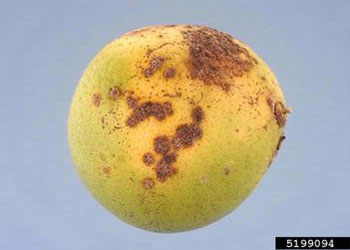
Plant: Citrus
Disease: citrus canker